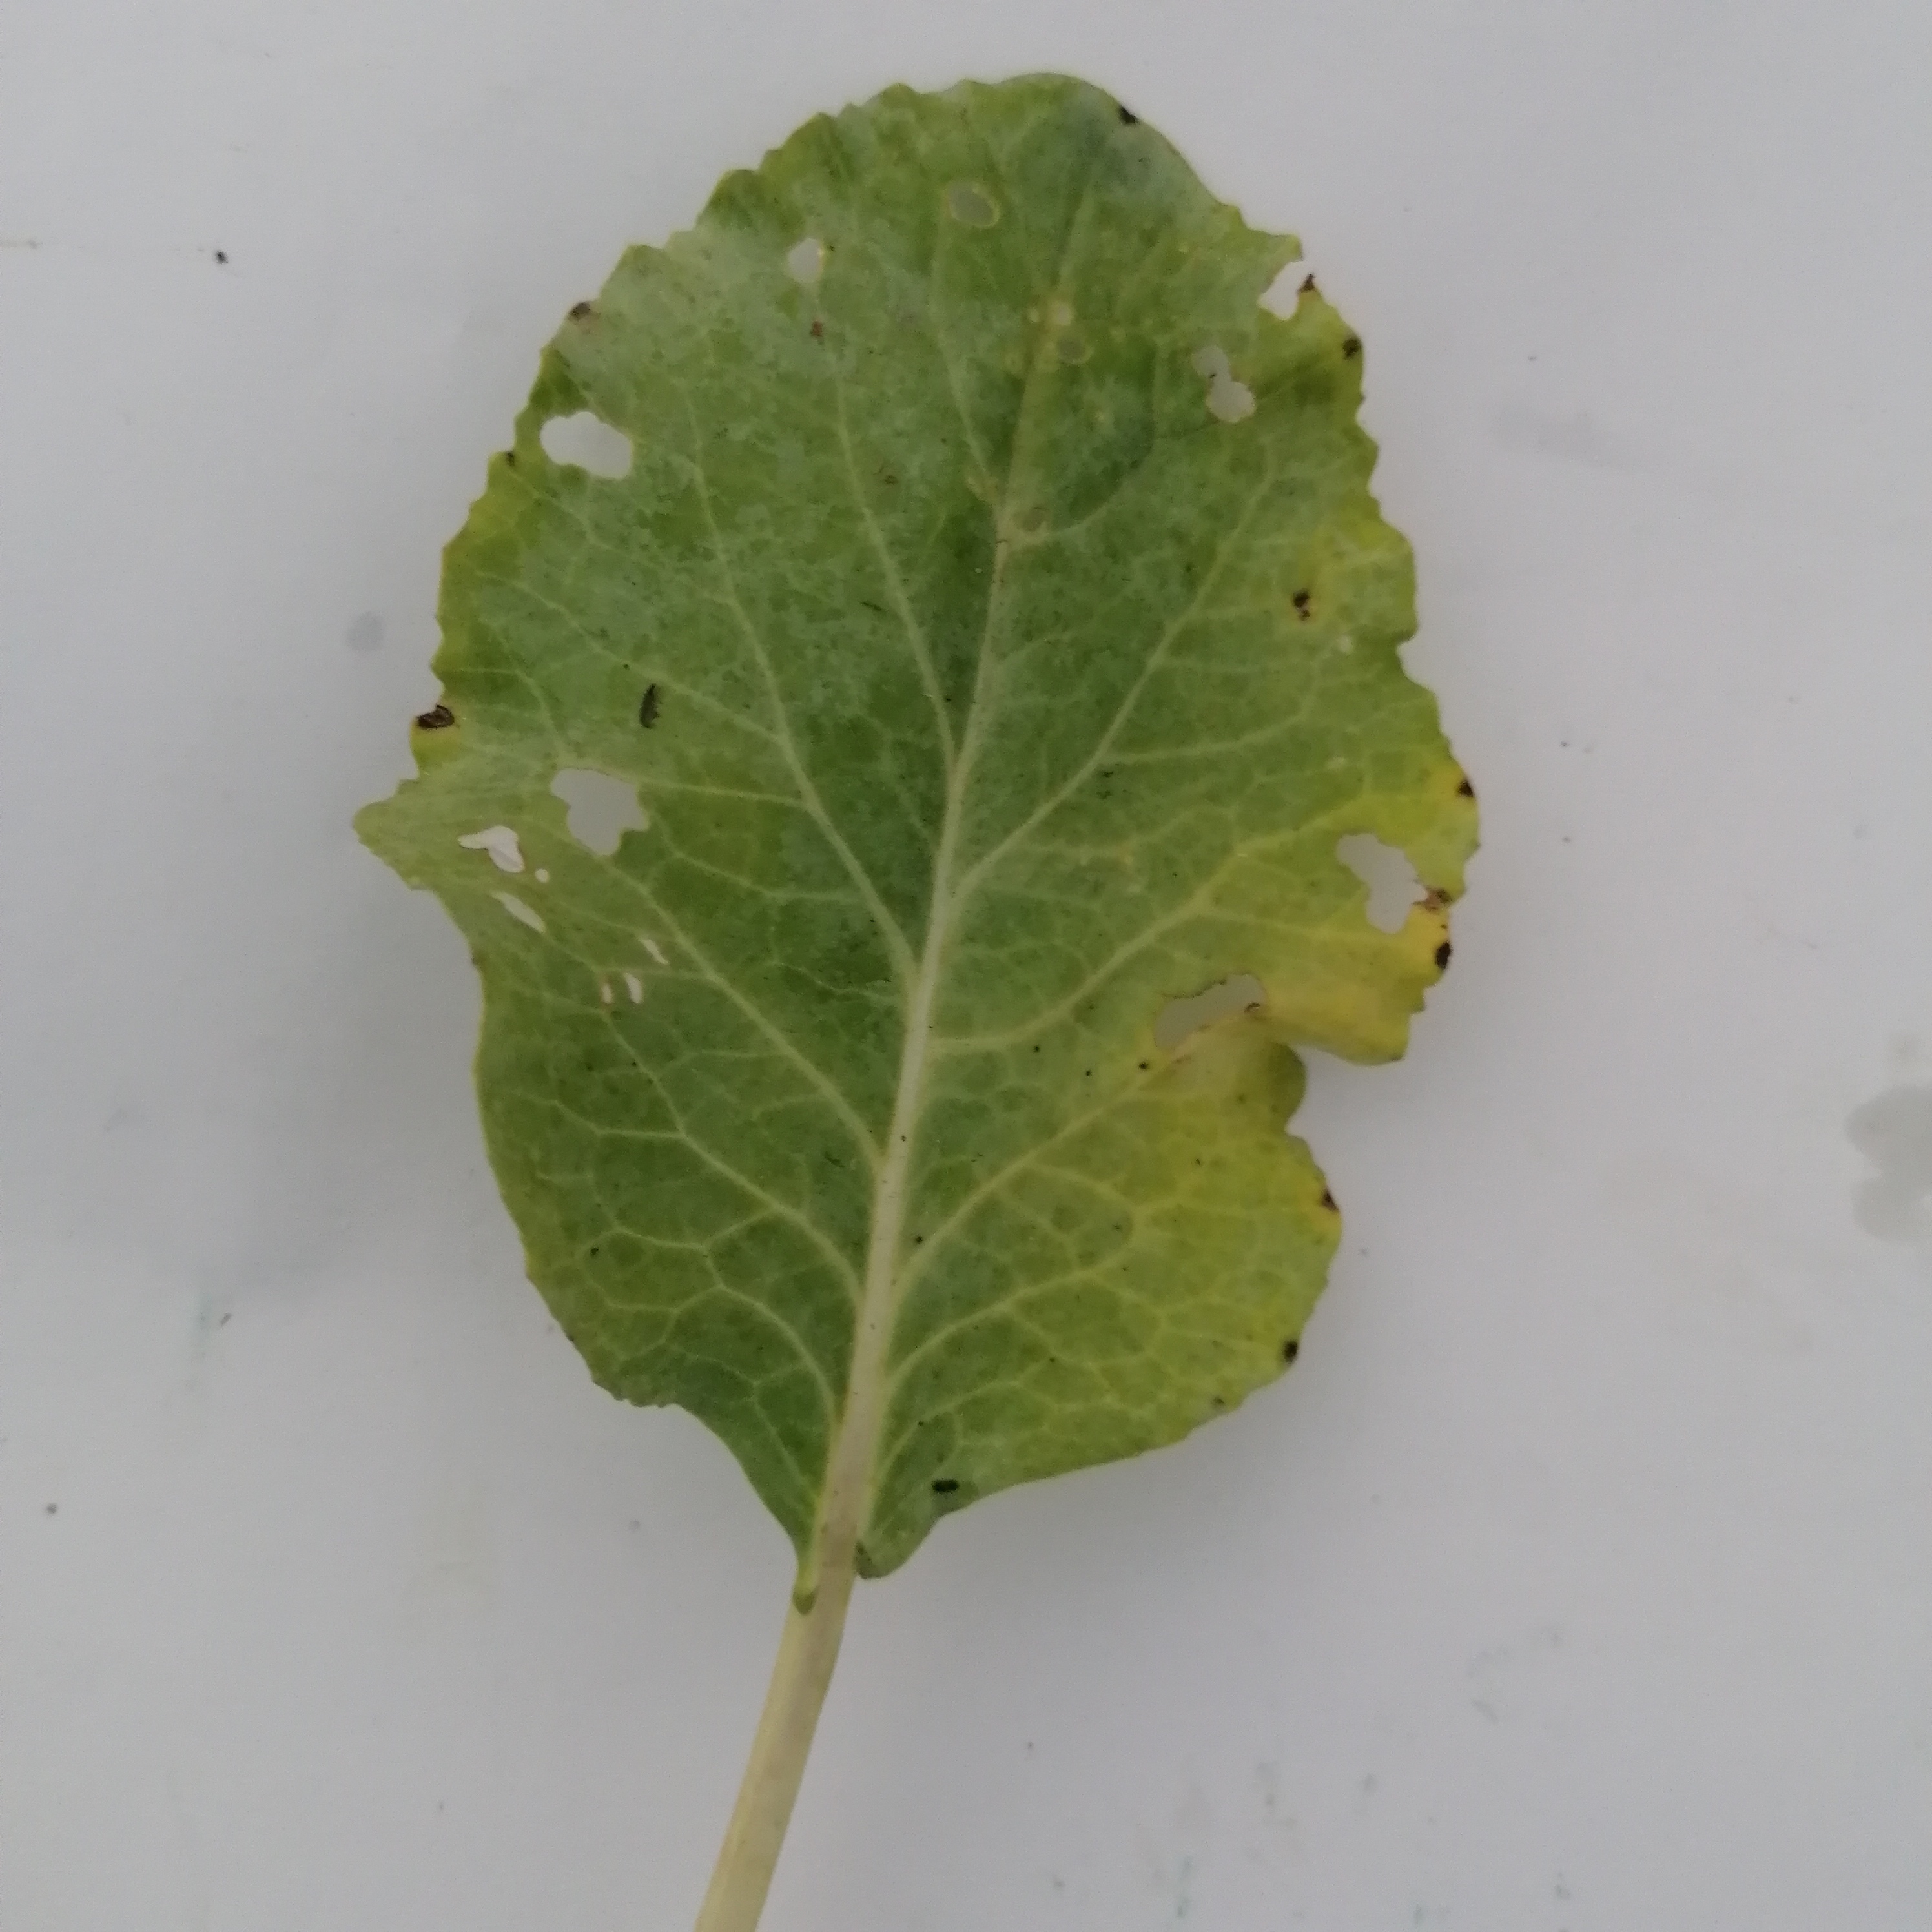
Label: Insect Hole